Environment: lab
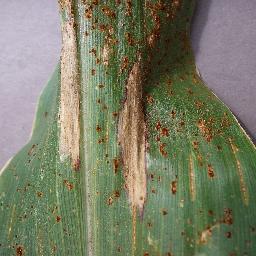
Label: northern_corn_leaf_blight